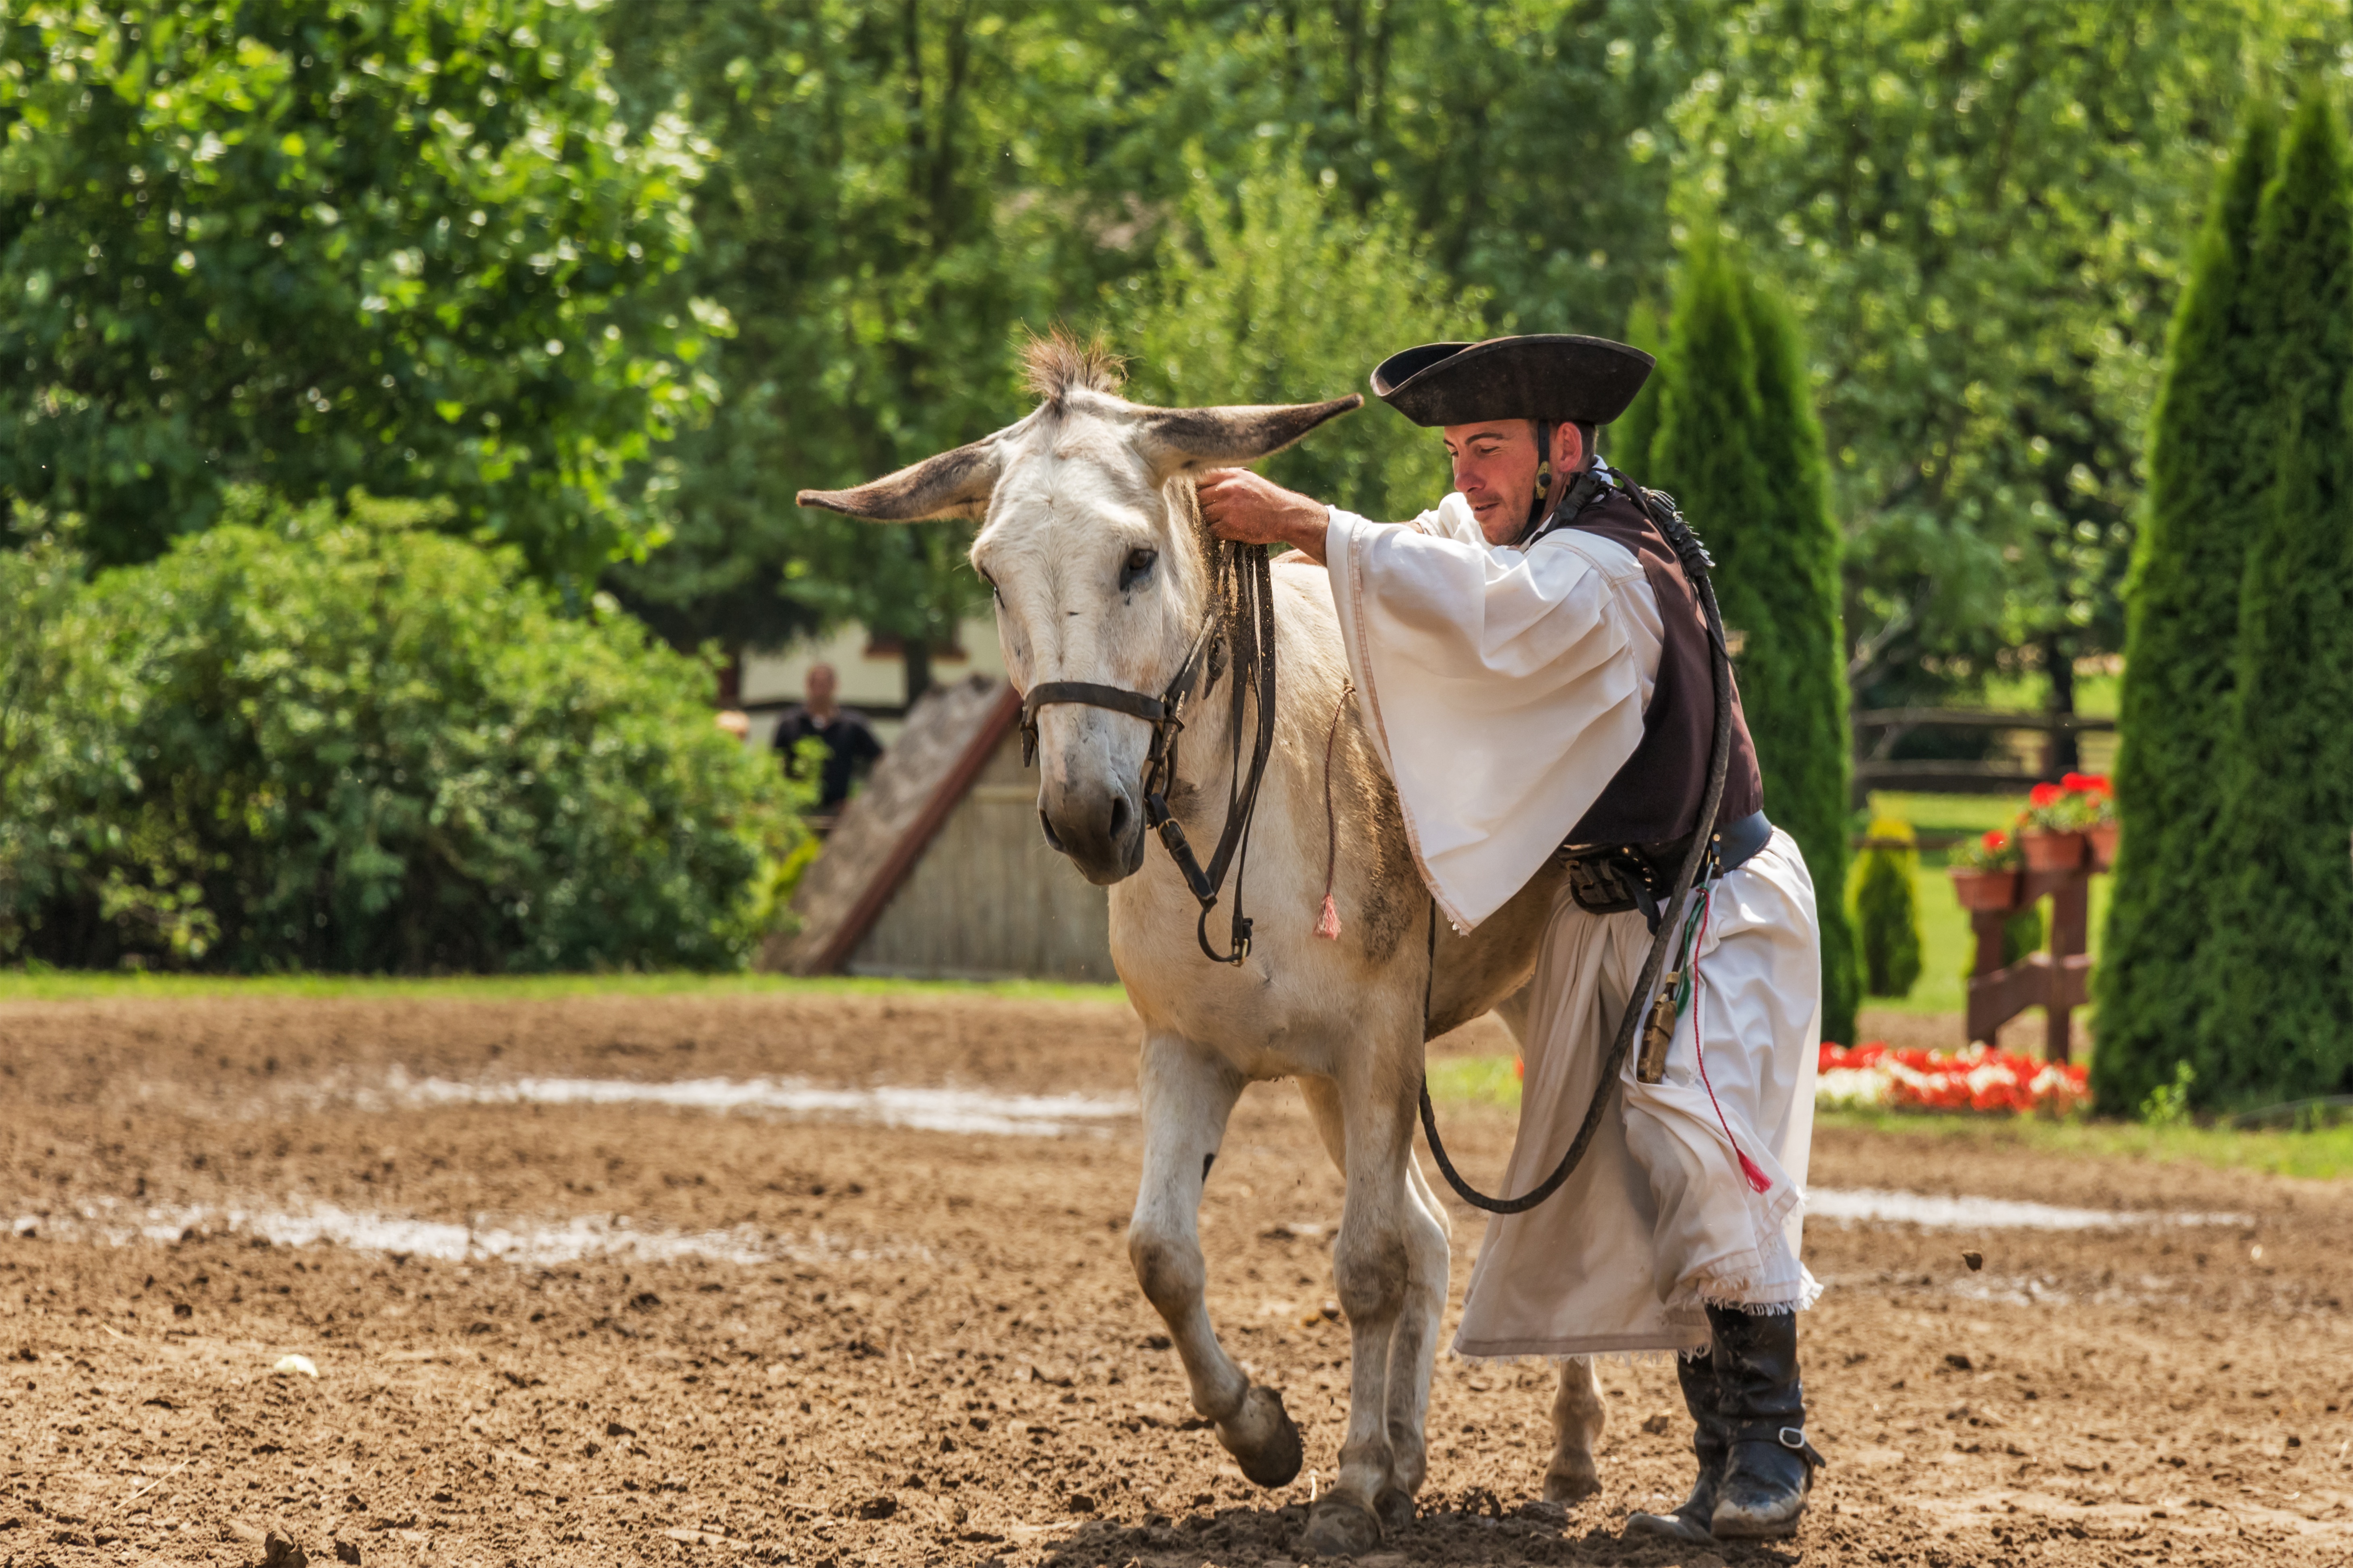
man, animal, horse, stallion, domestic animal, donkey, sports, mare, culture, jockey, tradition, hungarian, folk, rodeo, western riding, equestrianism, pack animal, eventing, barrel racing, trail riding, cattle like mammal, horse like mammal, animal sports, english riding, equestrian sport, reining, edith cabayag